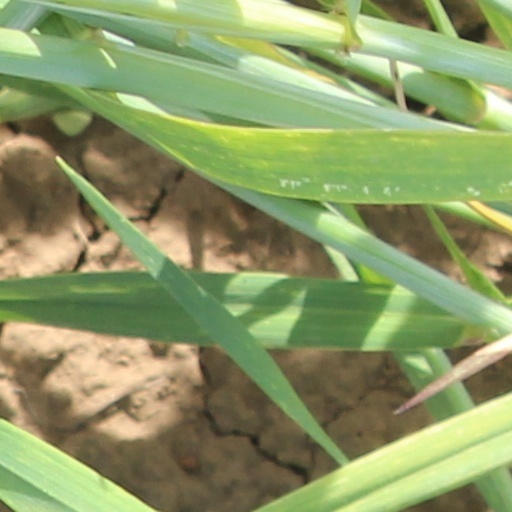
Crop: wheat